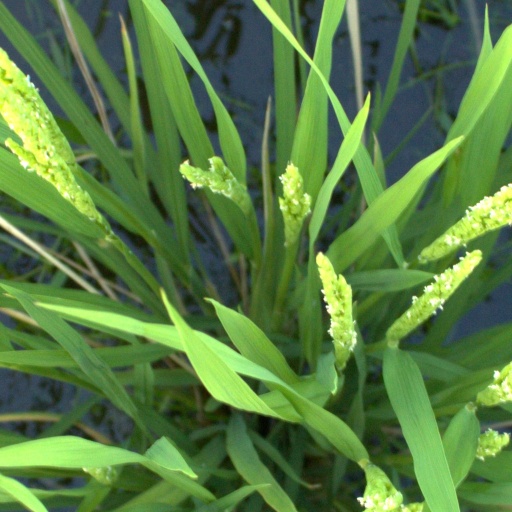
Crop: rice